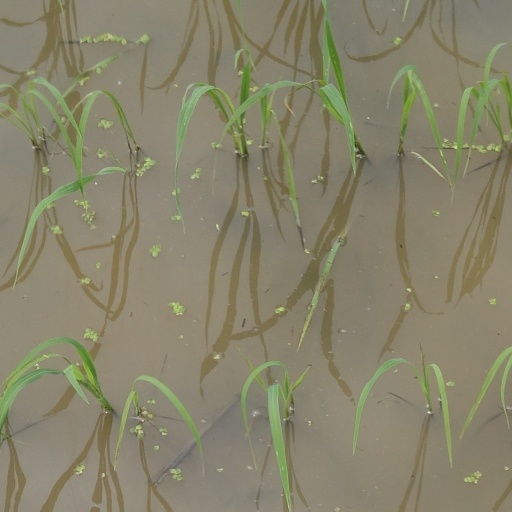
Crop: rice